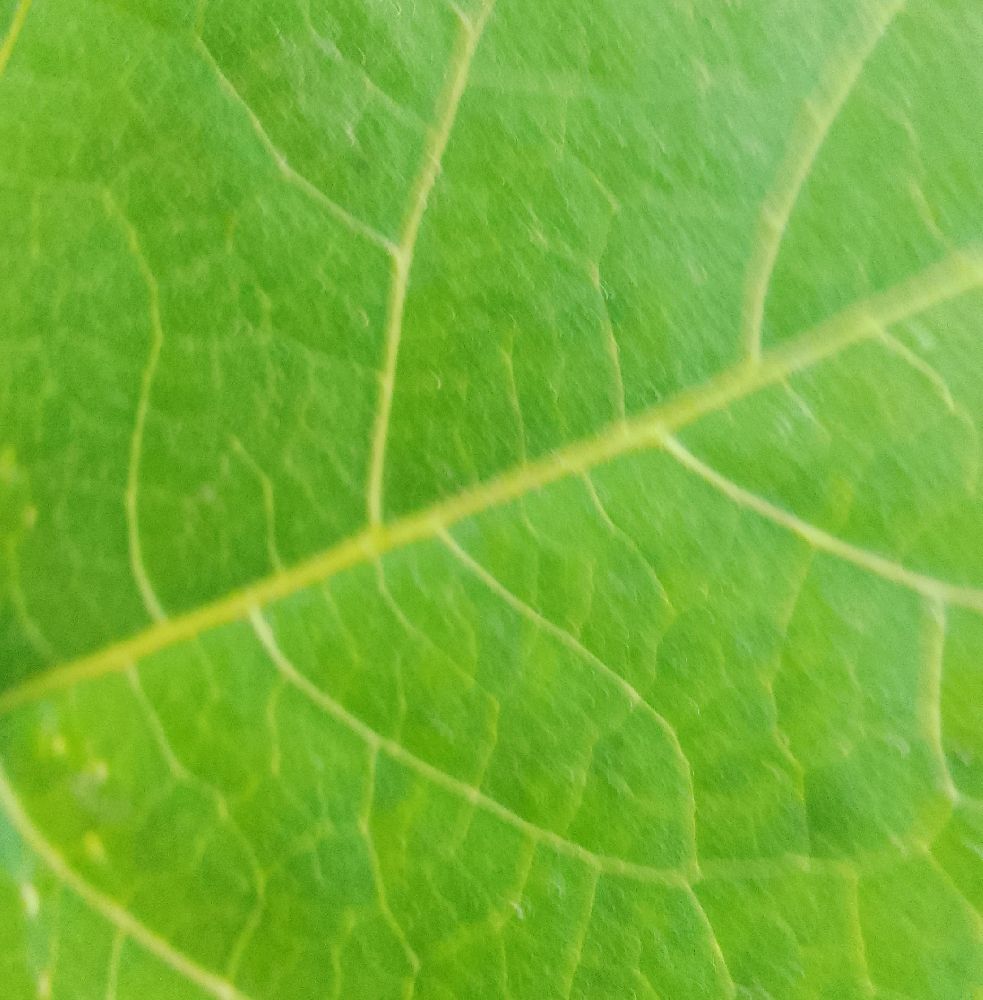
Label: healthy